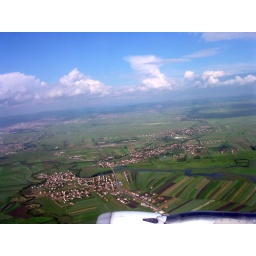
SPECIAL CONDITIONS: A shot through the window of an airplane in flight. Photographer: Sherry Elliott